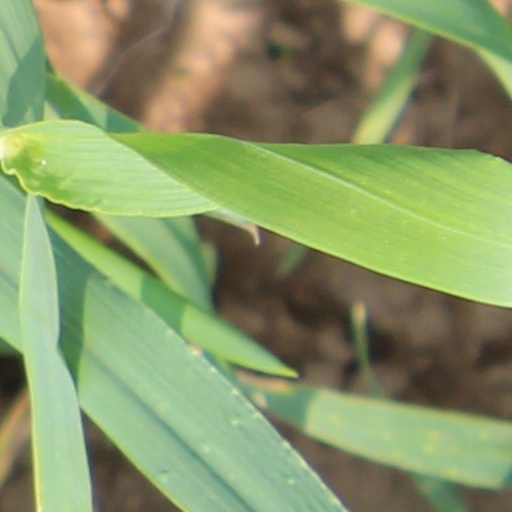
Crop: wheat